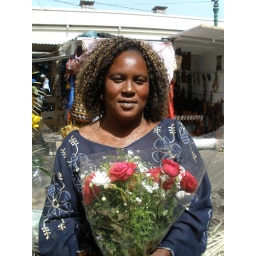
Our flower seller at the central market in Dakar, Senegal.